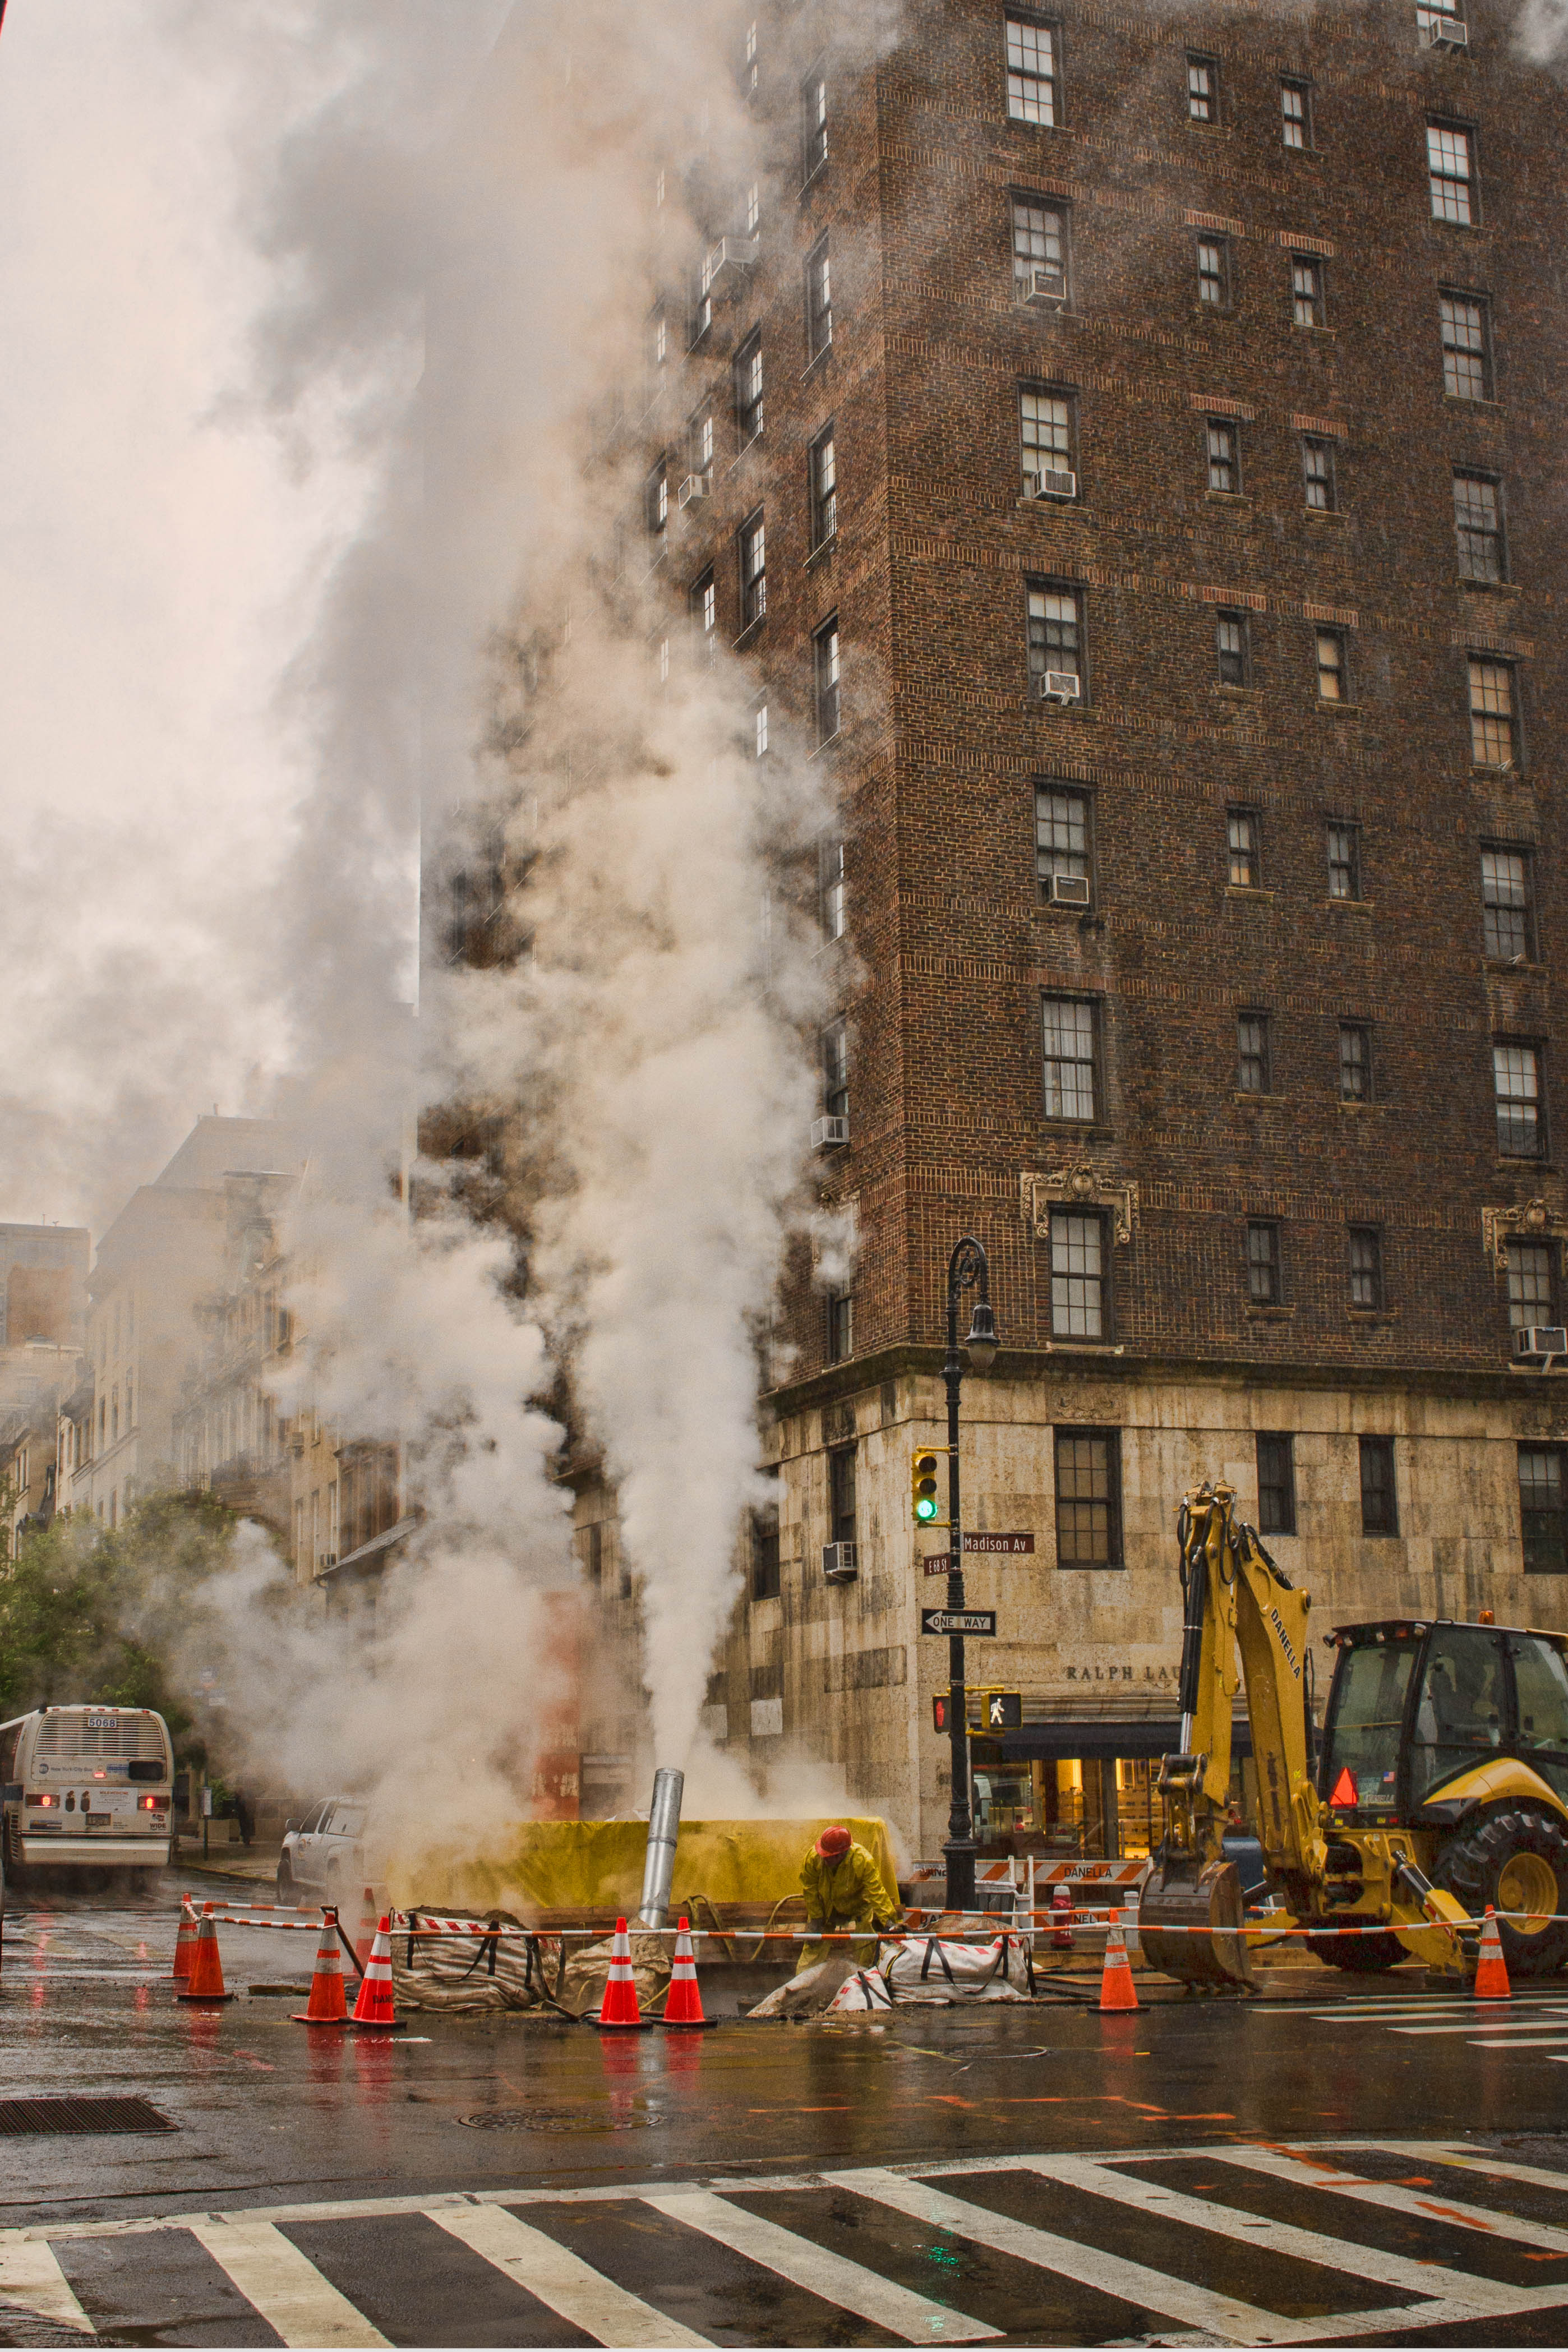
transport, fire, explosion, residential area